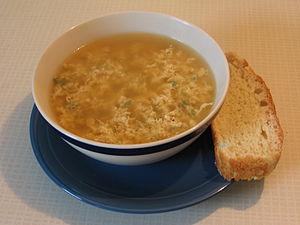
La stracciatella est une spécialité culinaire romaine, qui consiste en une soupe faite avec du bouillon de viande et un mélange d'œuf et de parmigiano reggiano râpé. Les œufs légèrement battus avec le fromage, salés, poivrés et épicés à la noix de muscade, sont coagulés par l'ajout du bouillon chaud et forment de petits filaments, ou straccetti, en italien.